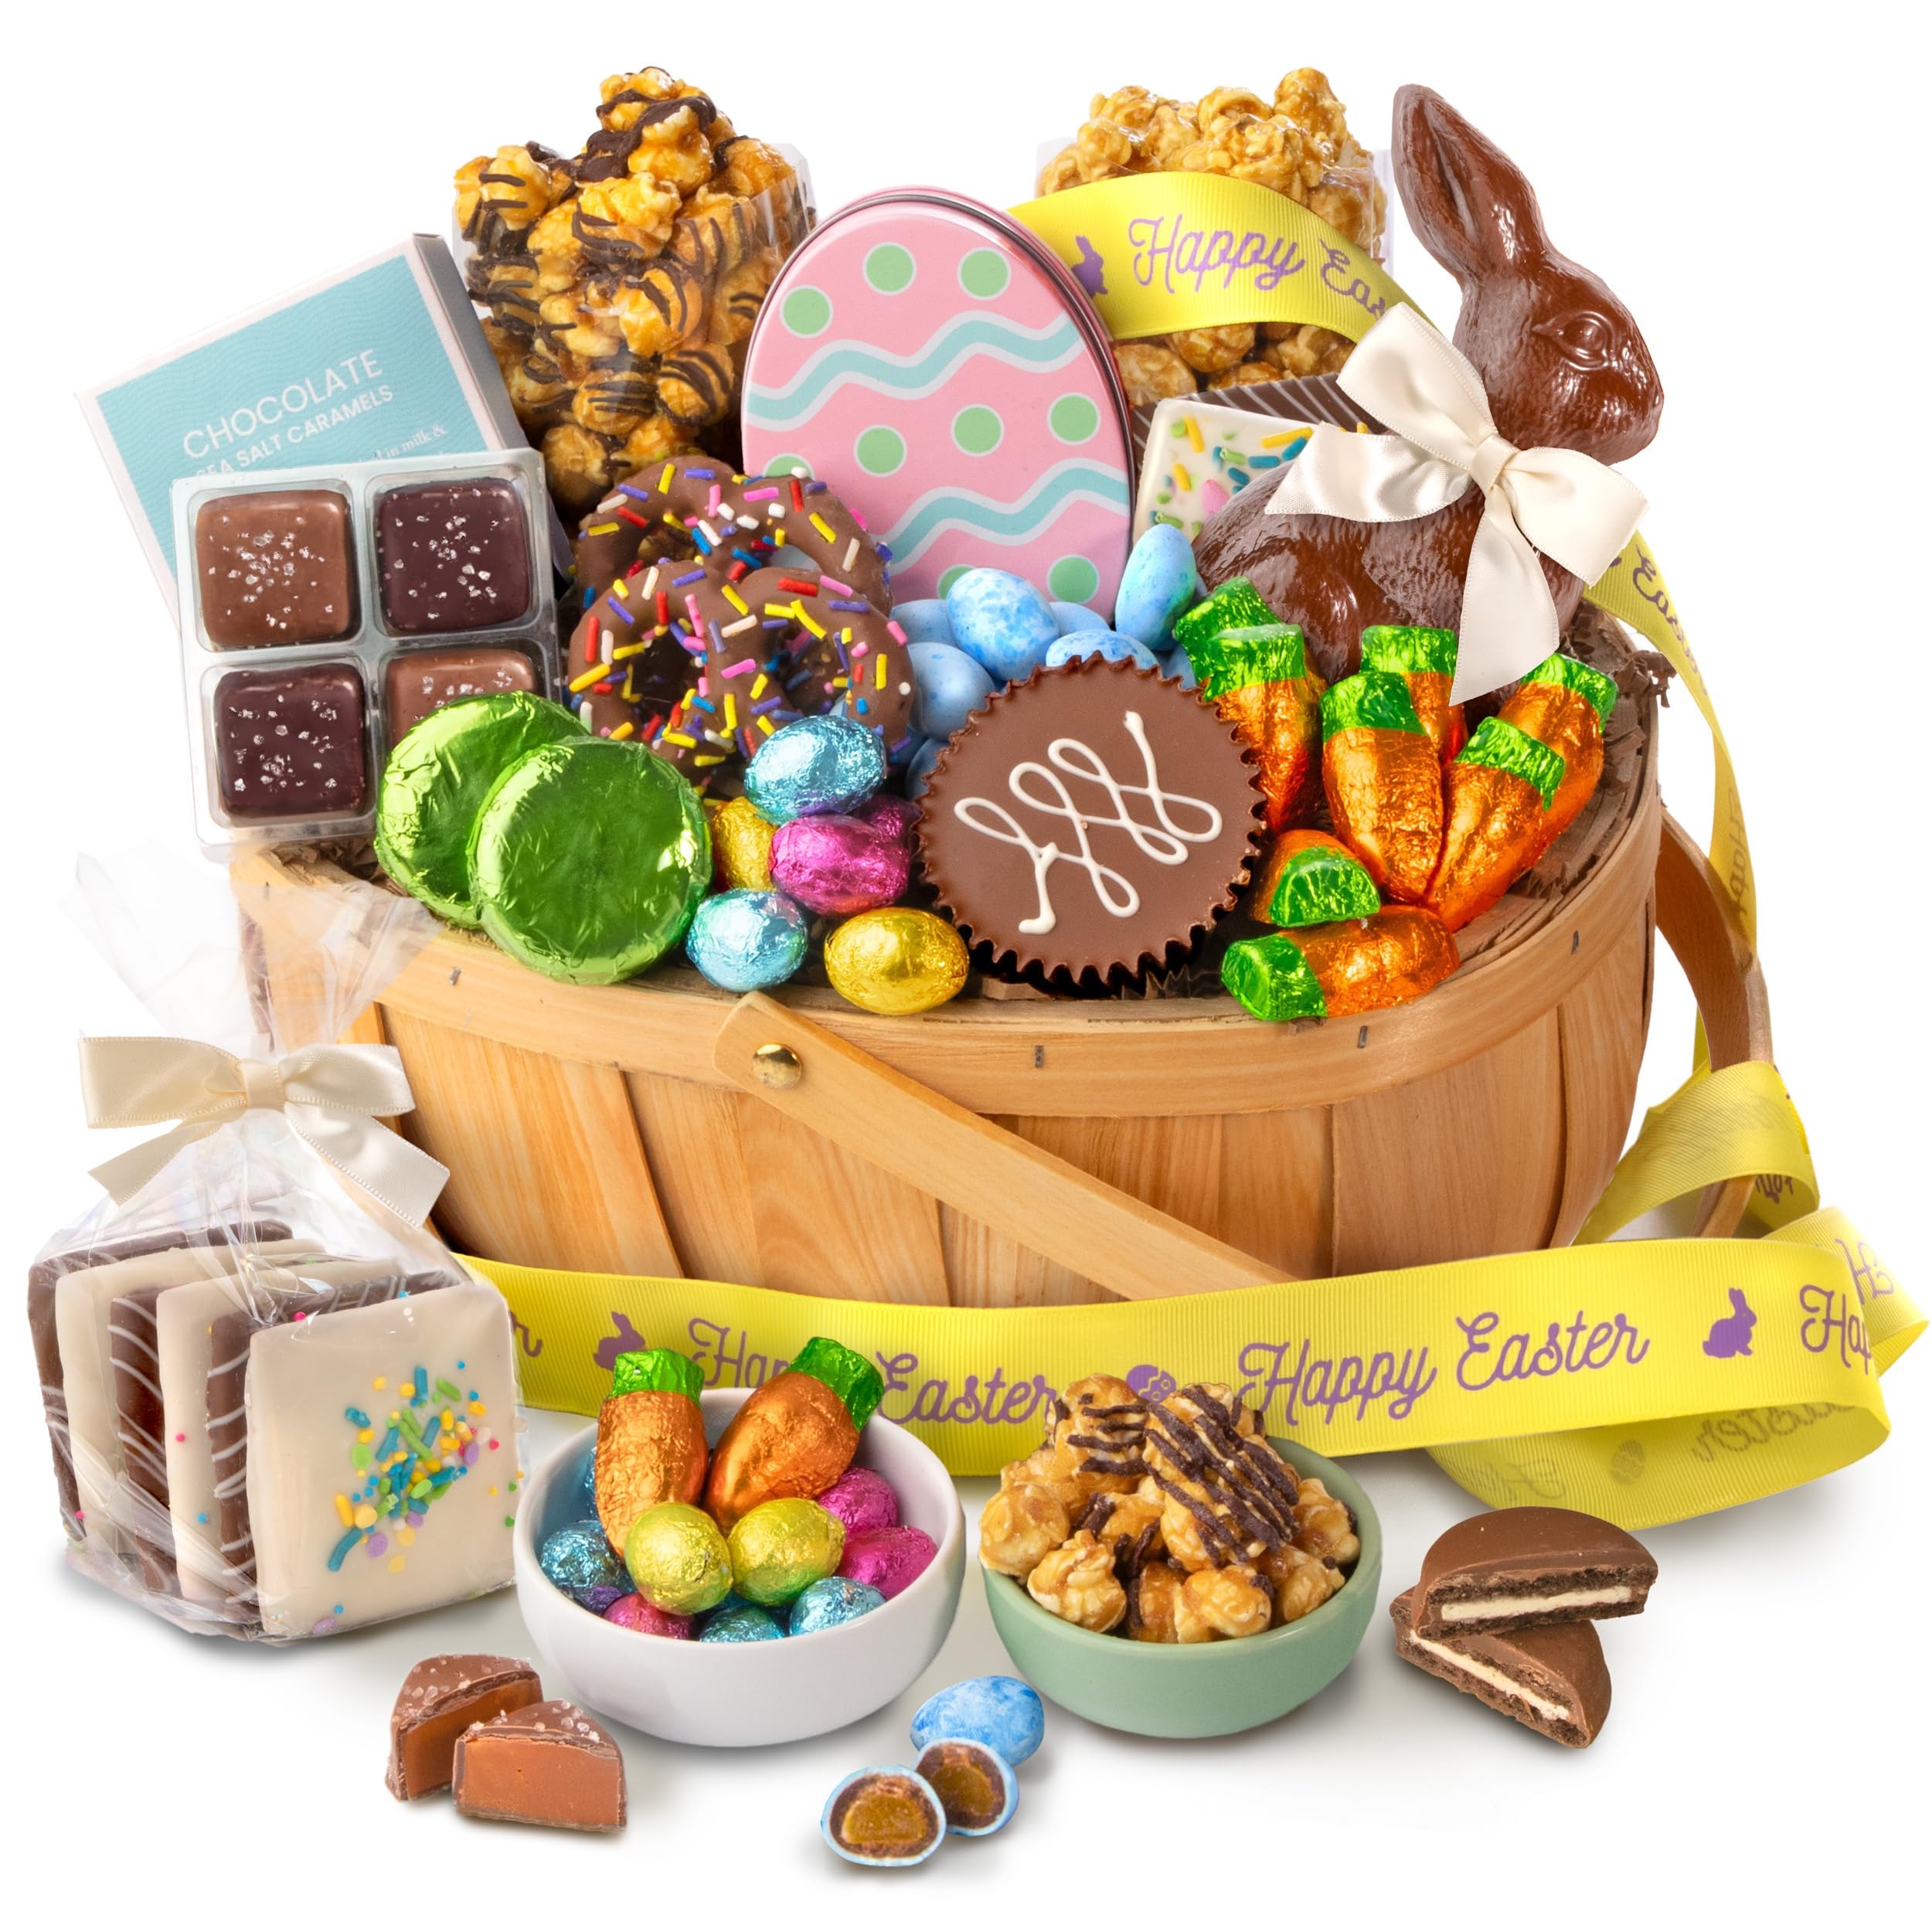
Item Name: Chocolate Bliss Gourmet Easter Basket
Bullet Point 1: Delicious Easter treats including a milk chocolate bunny nestled with foil wrapped milk chocolate eggs, a white confection coated graham with spring sprinkles, and blue speckled sugar coated robin's eggs.
Bullet Point 2: A jumbo milk chocolate peanut butter cup, chocolatey spring-decorated pretzels, chocolate covered creamy-filled sandwich cookies, and milk chocolatey carrots.
Bullet Point 3: Dark chocolate sea salt drizzled caramel popcorn, butter caramel popcorn, and 4-piece box of chocolate sea salt caramels. Plus a cute keepsake easter-egg tin to keep for years to come.
Bullet Point 4: Packed with care in a wooden basket, tied with a "Happy Easter" ribbon.
Bullet Point 5: See alternate image for instructions on how to include A GIFT MESSAGE. Be sure to sign your name so your recipient knows which Easter bunny to thank!
Value: 1.0
Unit: Count

Price: 145